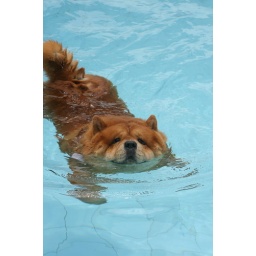
Fat dog in da water